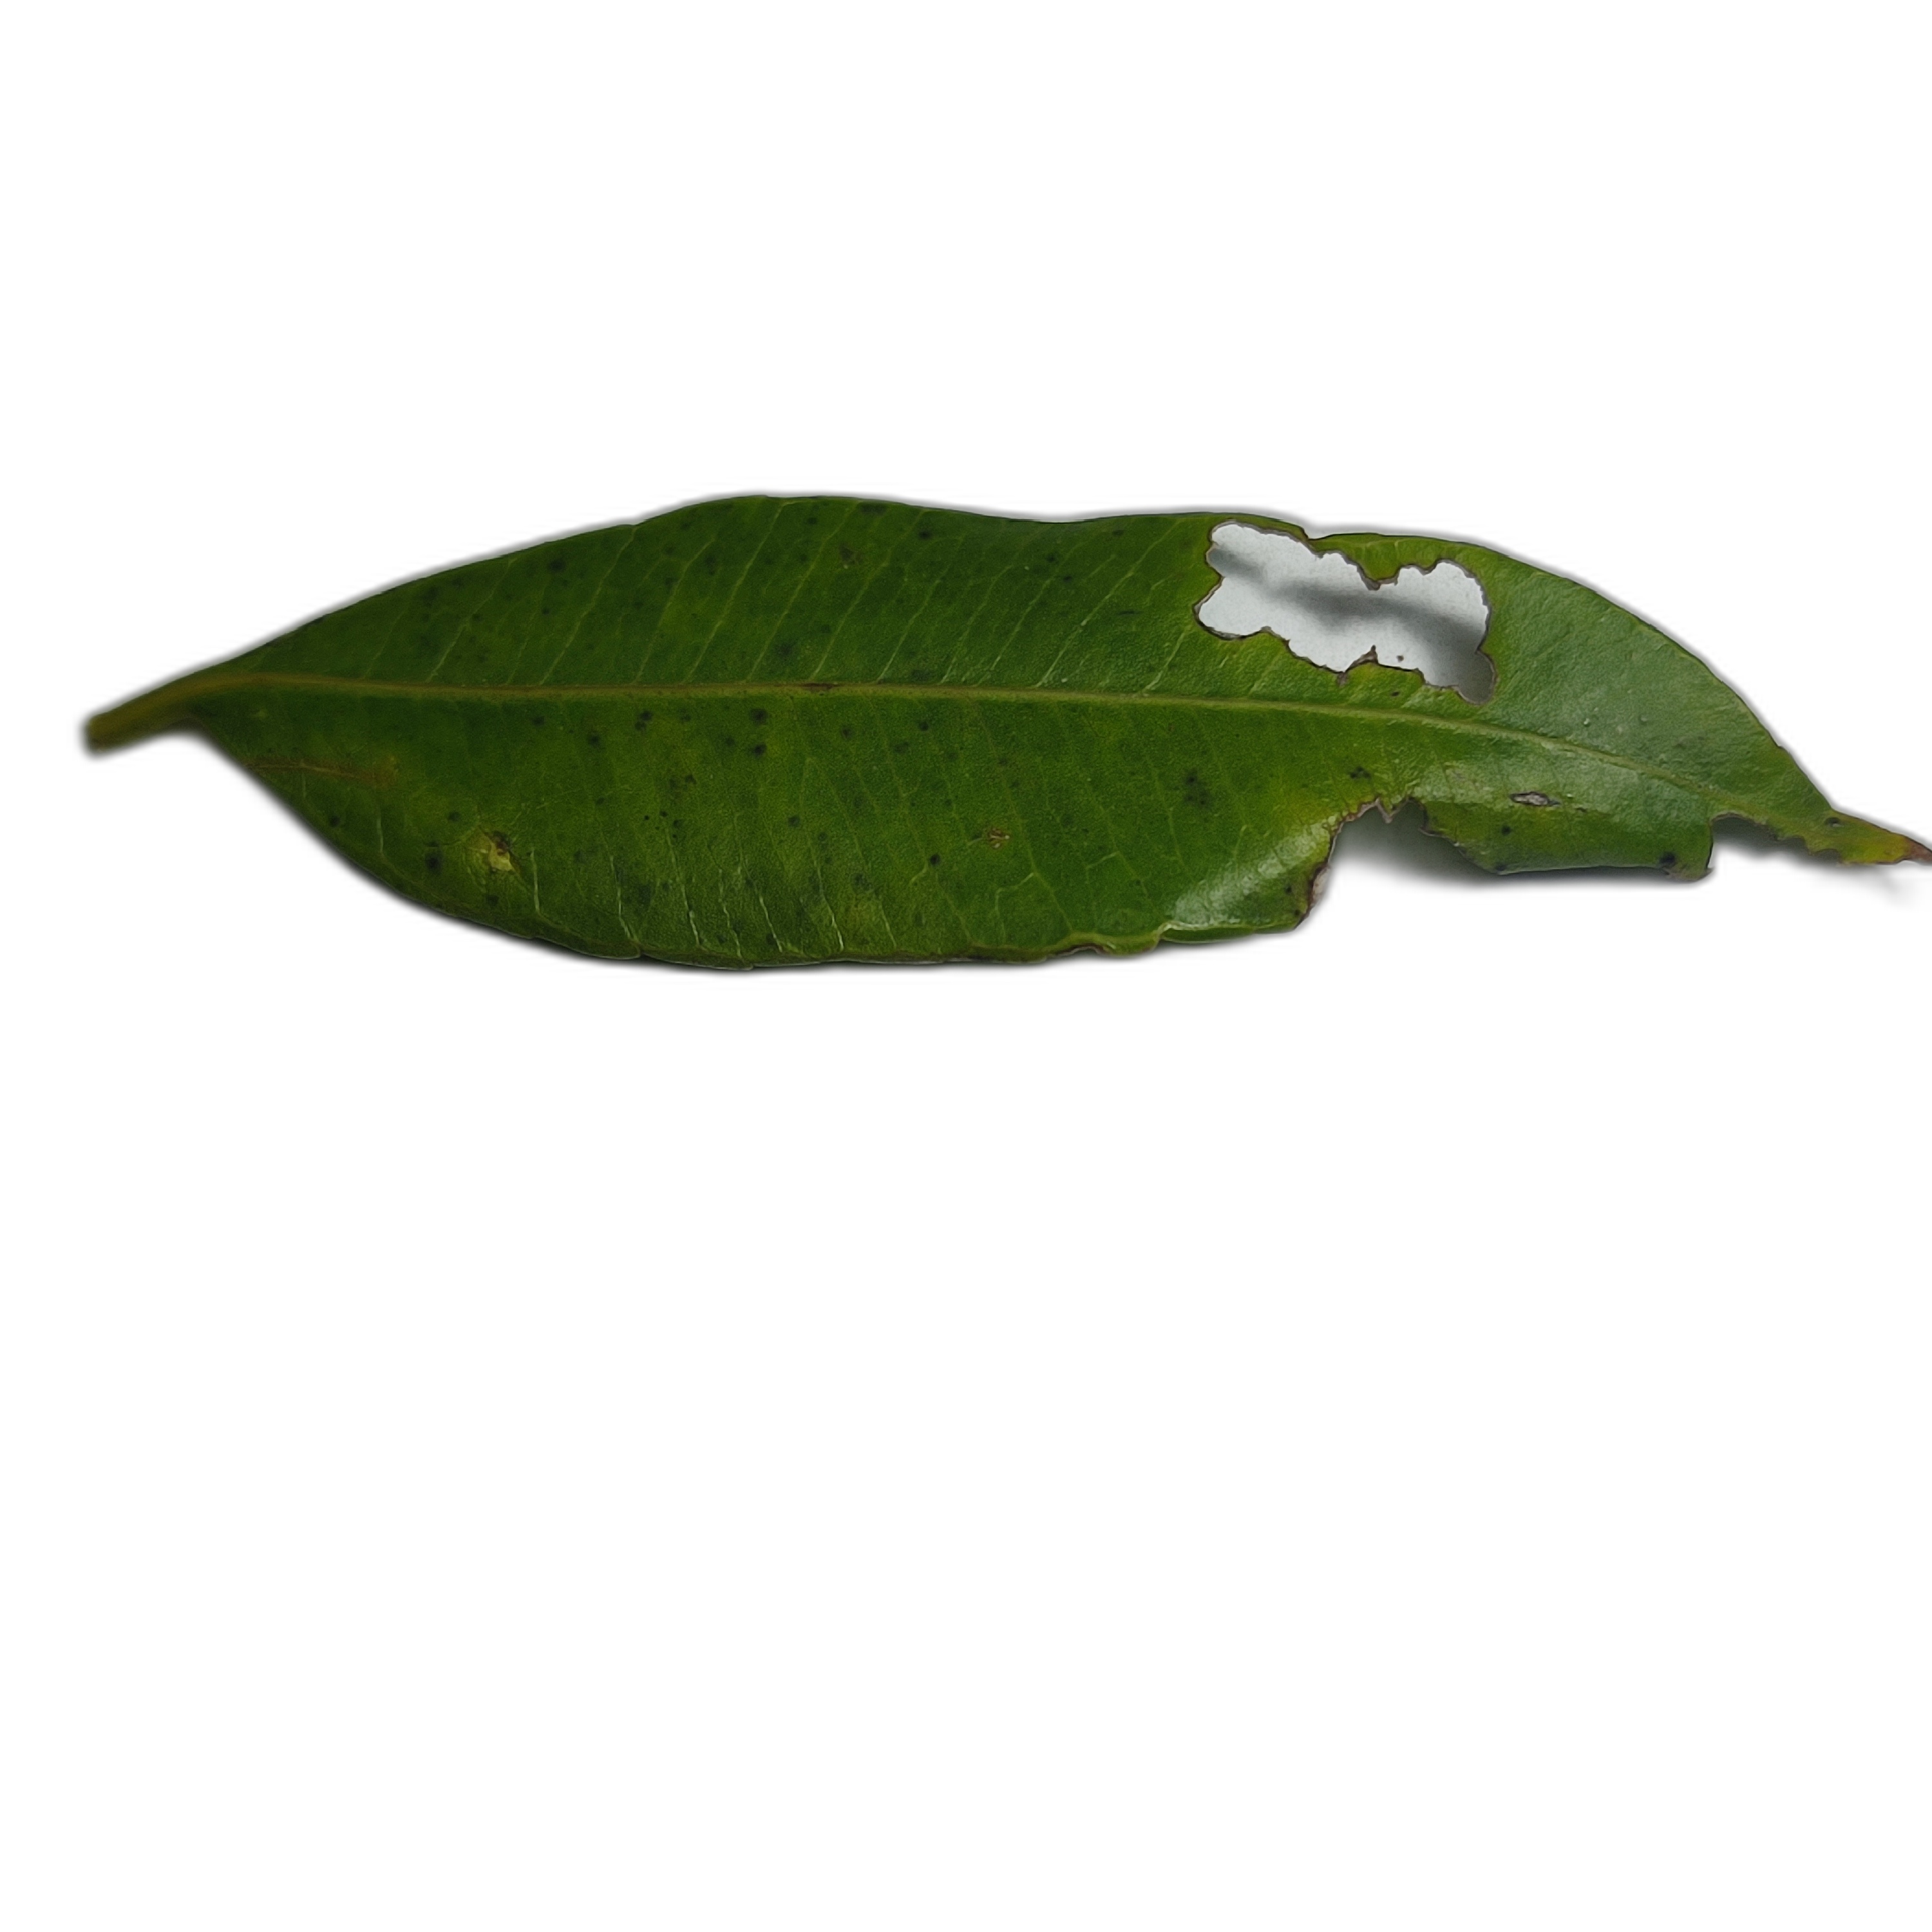
Label: not_healthy